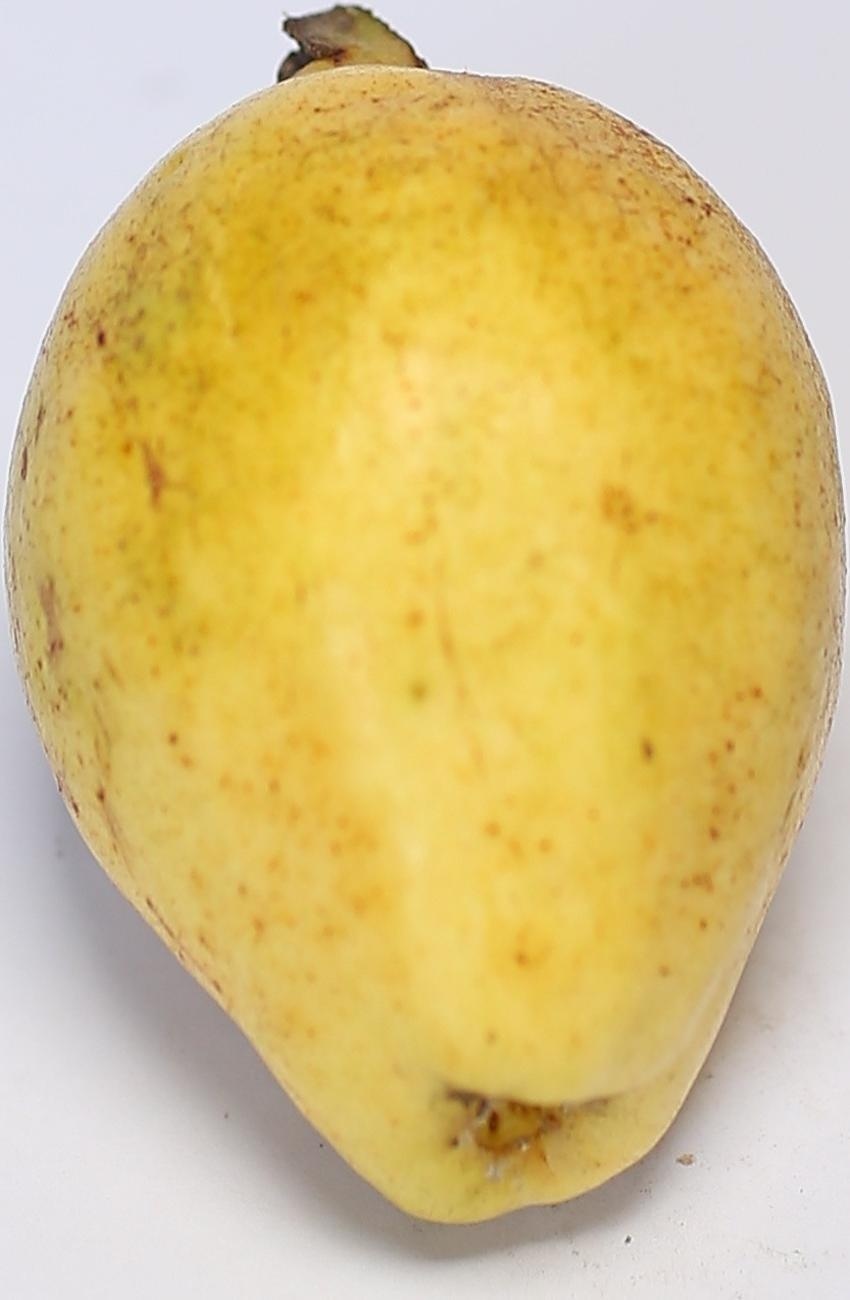
Maturity: ripe
Variety: riyali